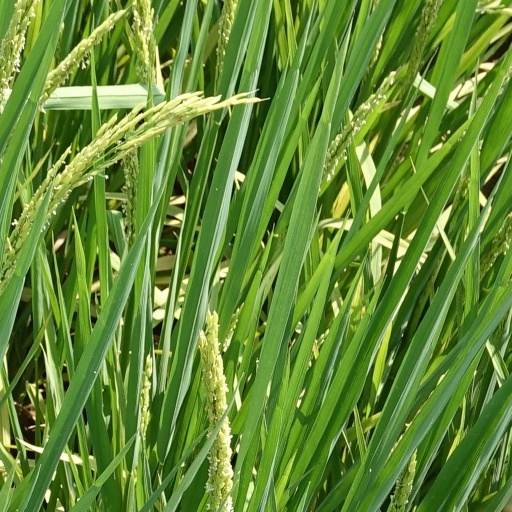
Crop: rice